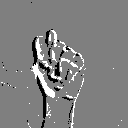
ASL letter: t